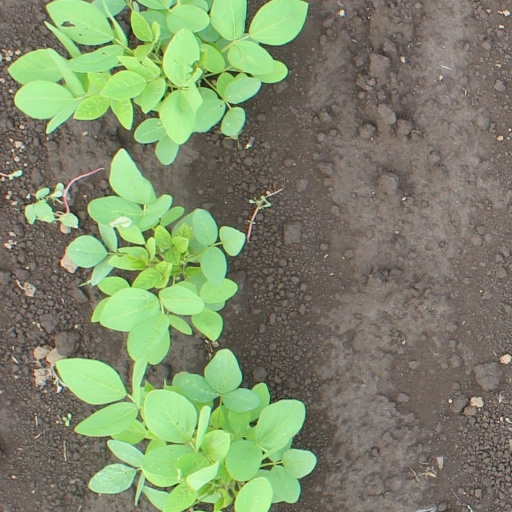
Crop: soybean